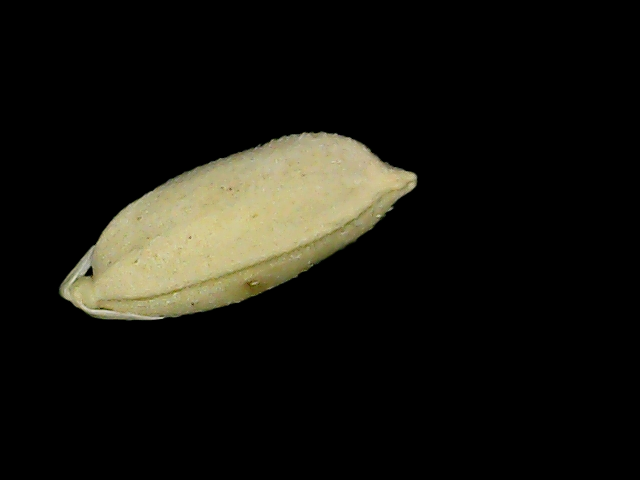
Rice variety: Bd52